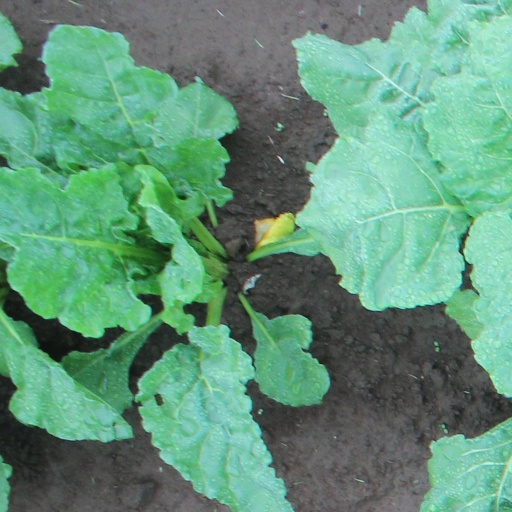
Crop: sugar beet